Saint-Pierre-de-Juillers

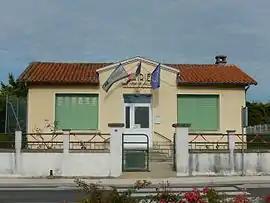
The town hall in Saint-Pierre-de-Juillers

Saint-Pierre-de-Juillers is a commune in the Charente-Maritime department in southwestern France.